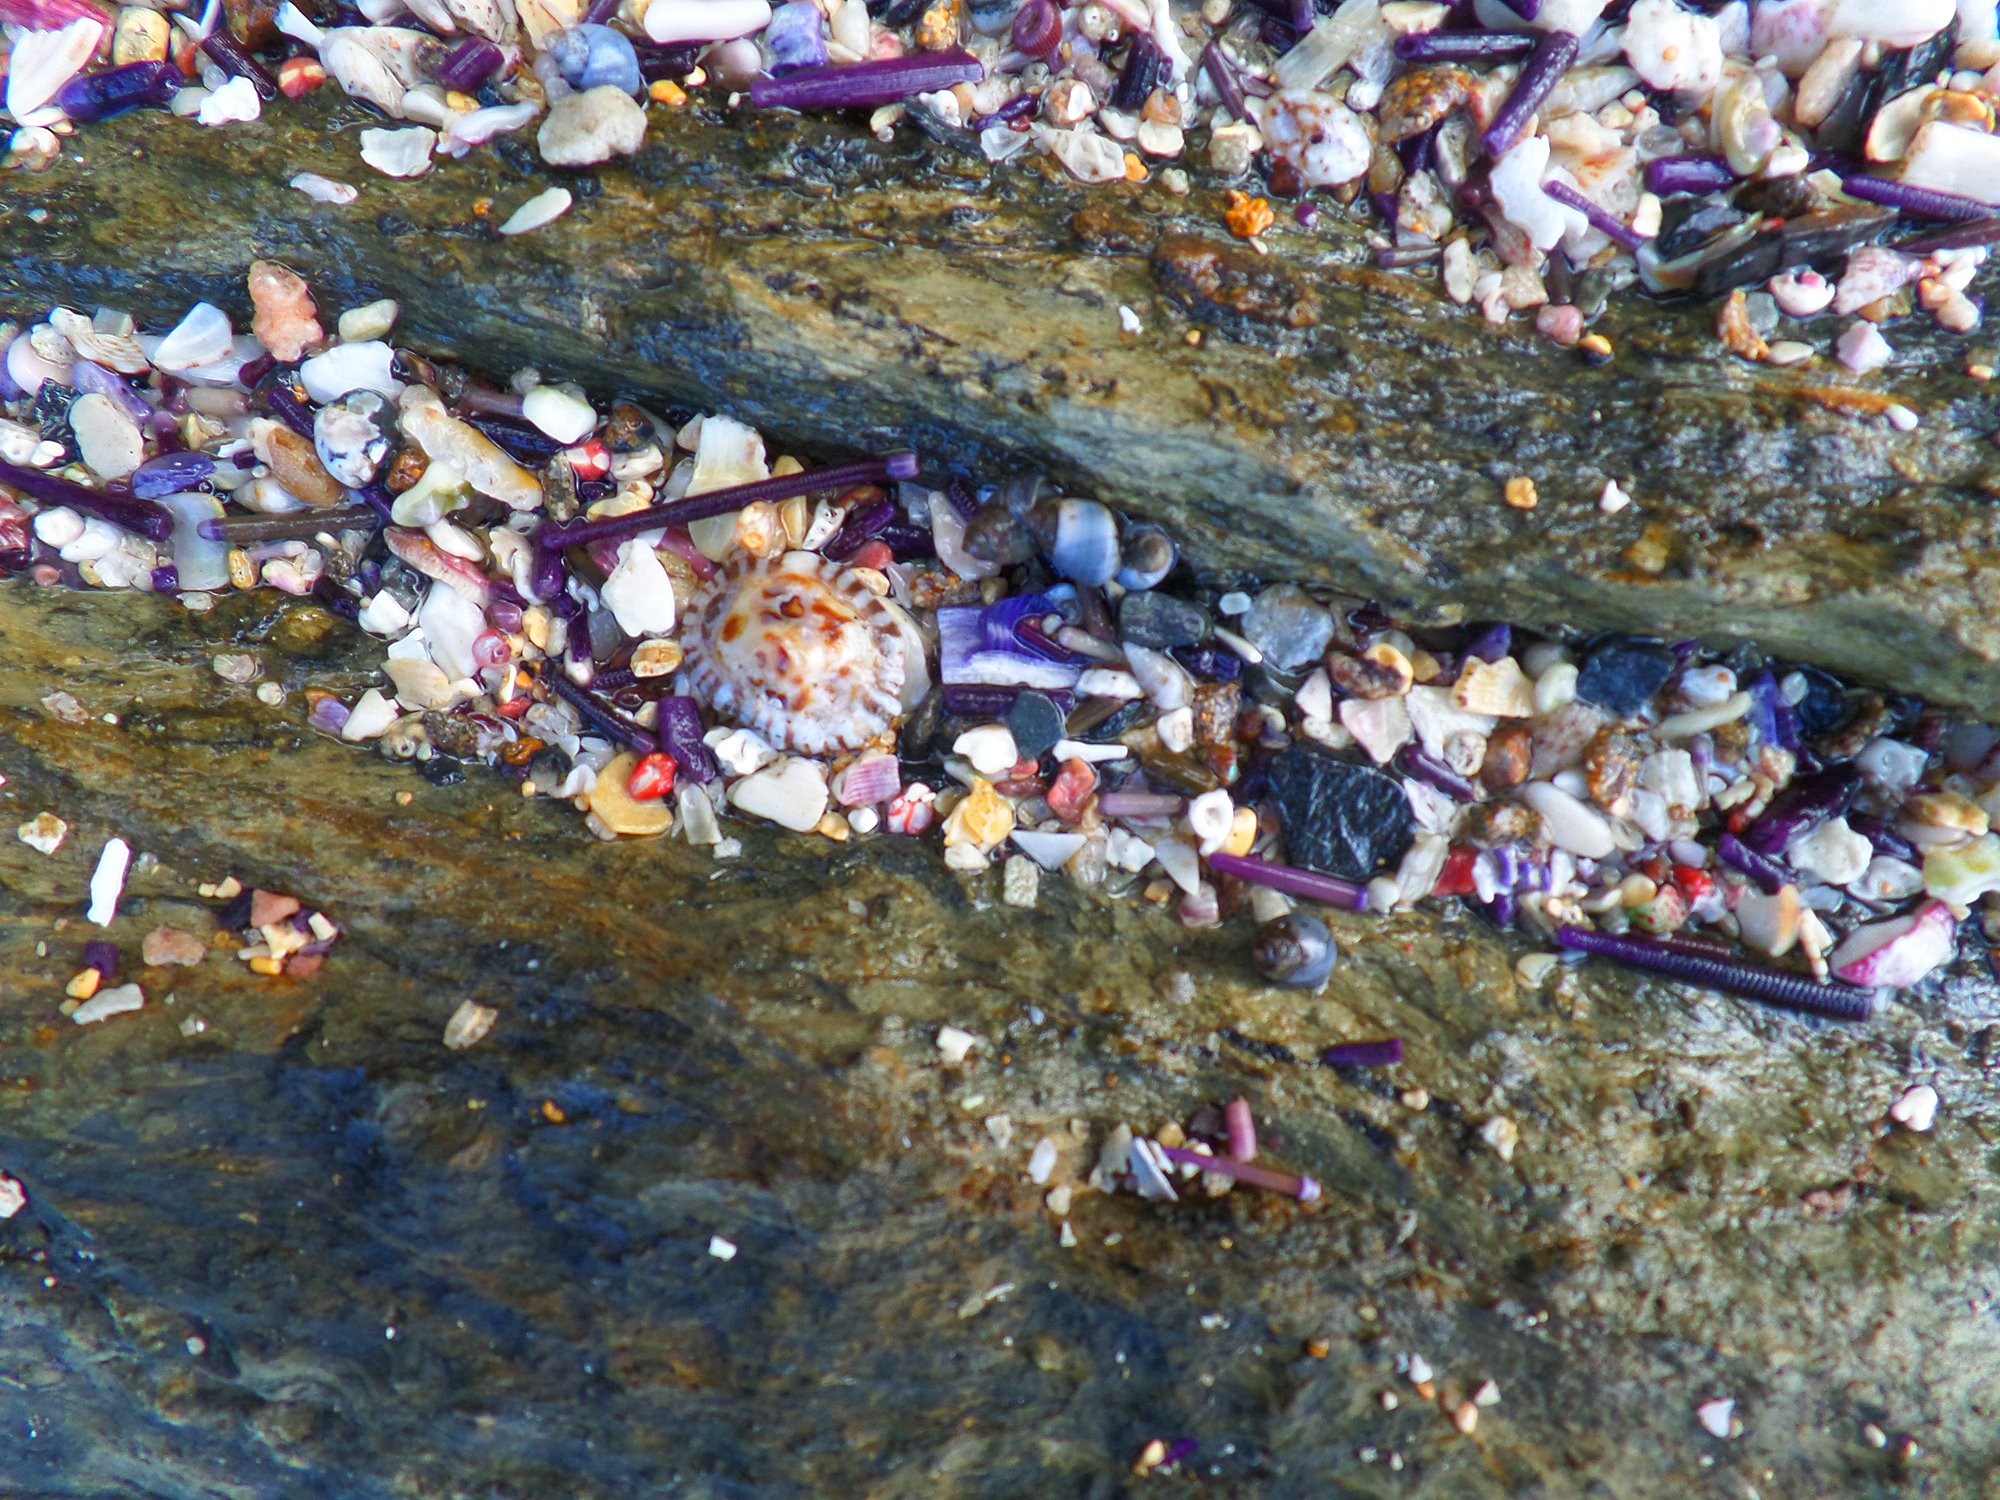
beach, sunset, seaweed, australia, seashells, nsw, darkbeach, waste